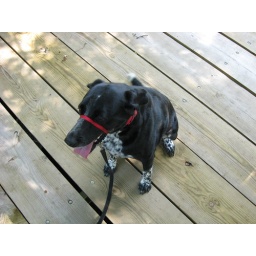
Sitting patiently on the bridge over the river at Riverside Park in Albion.